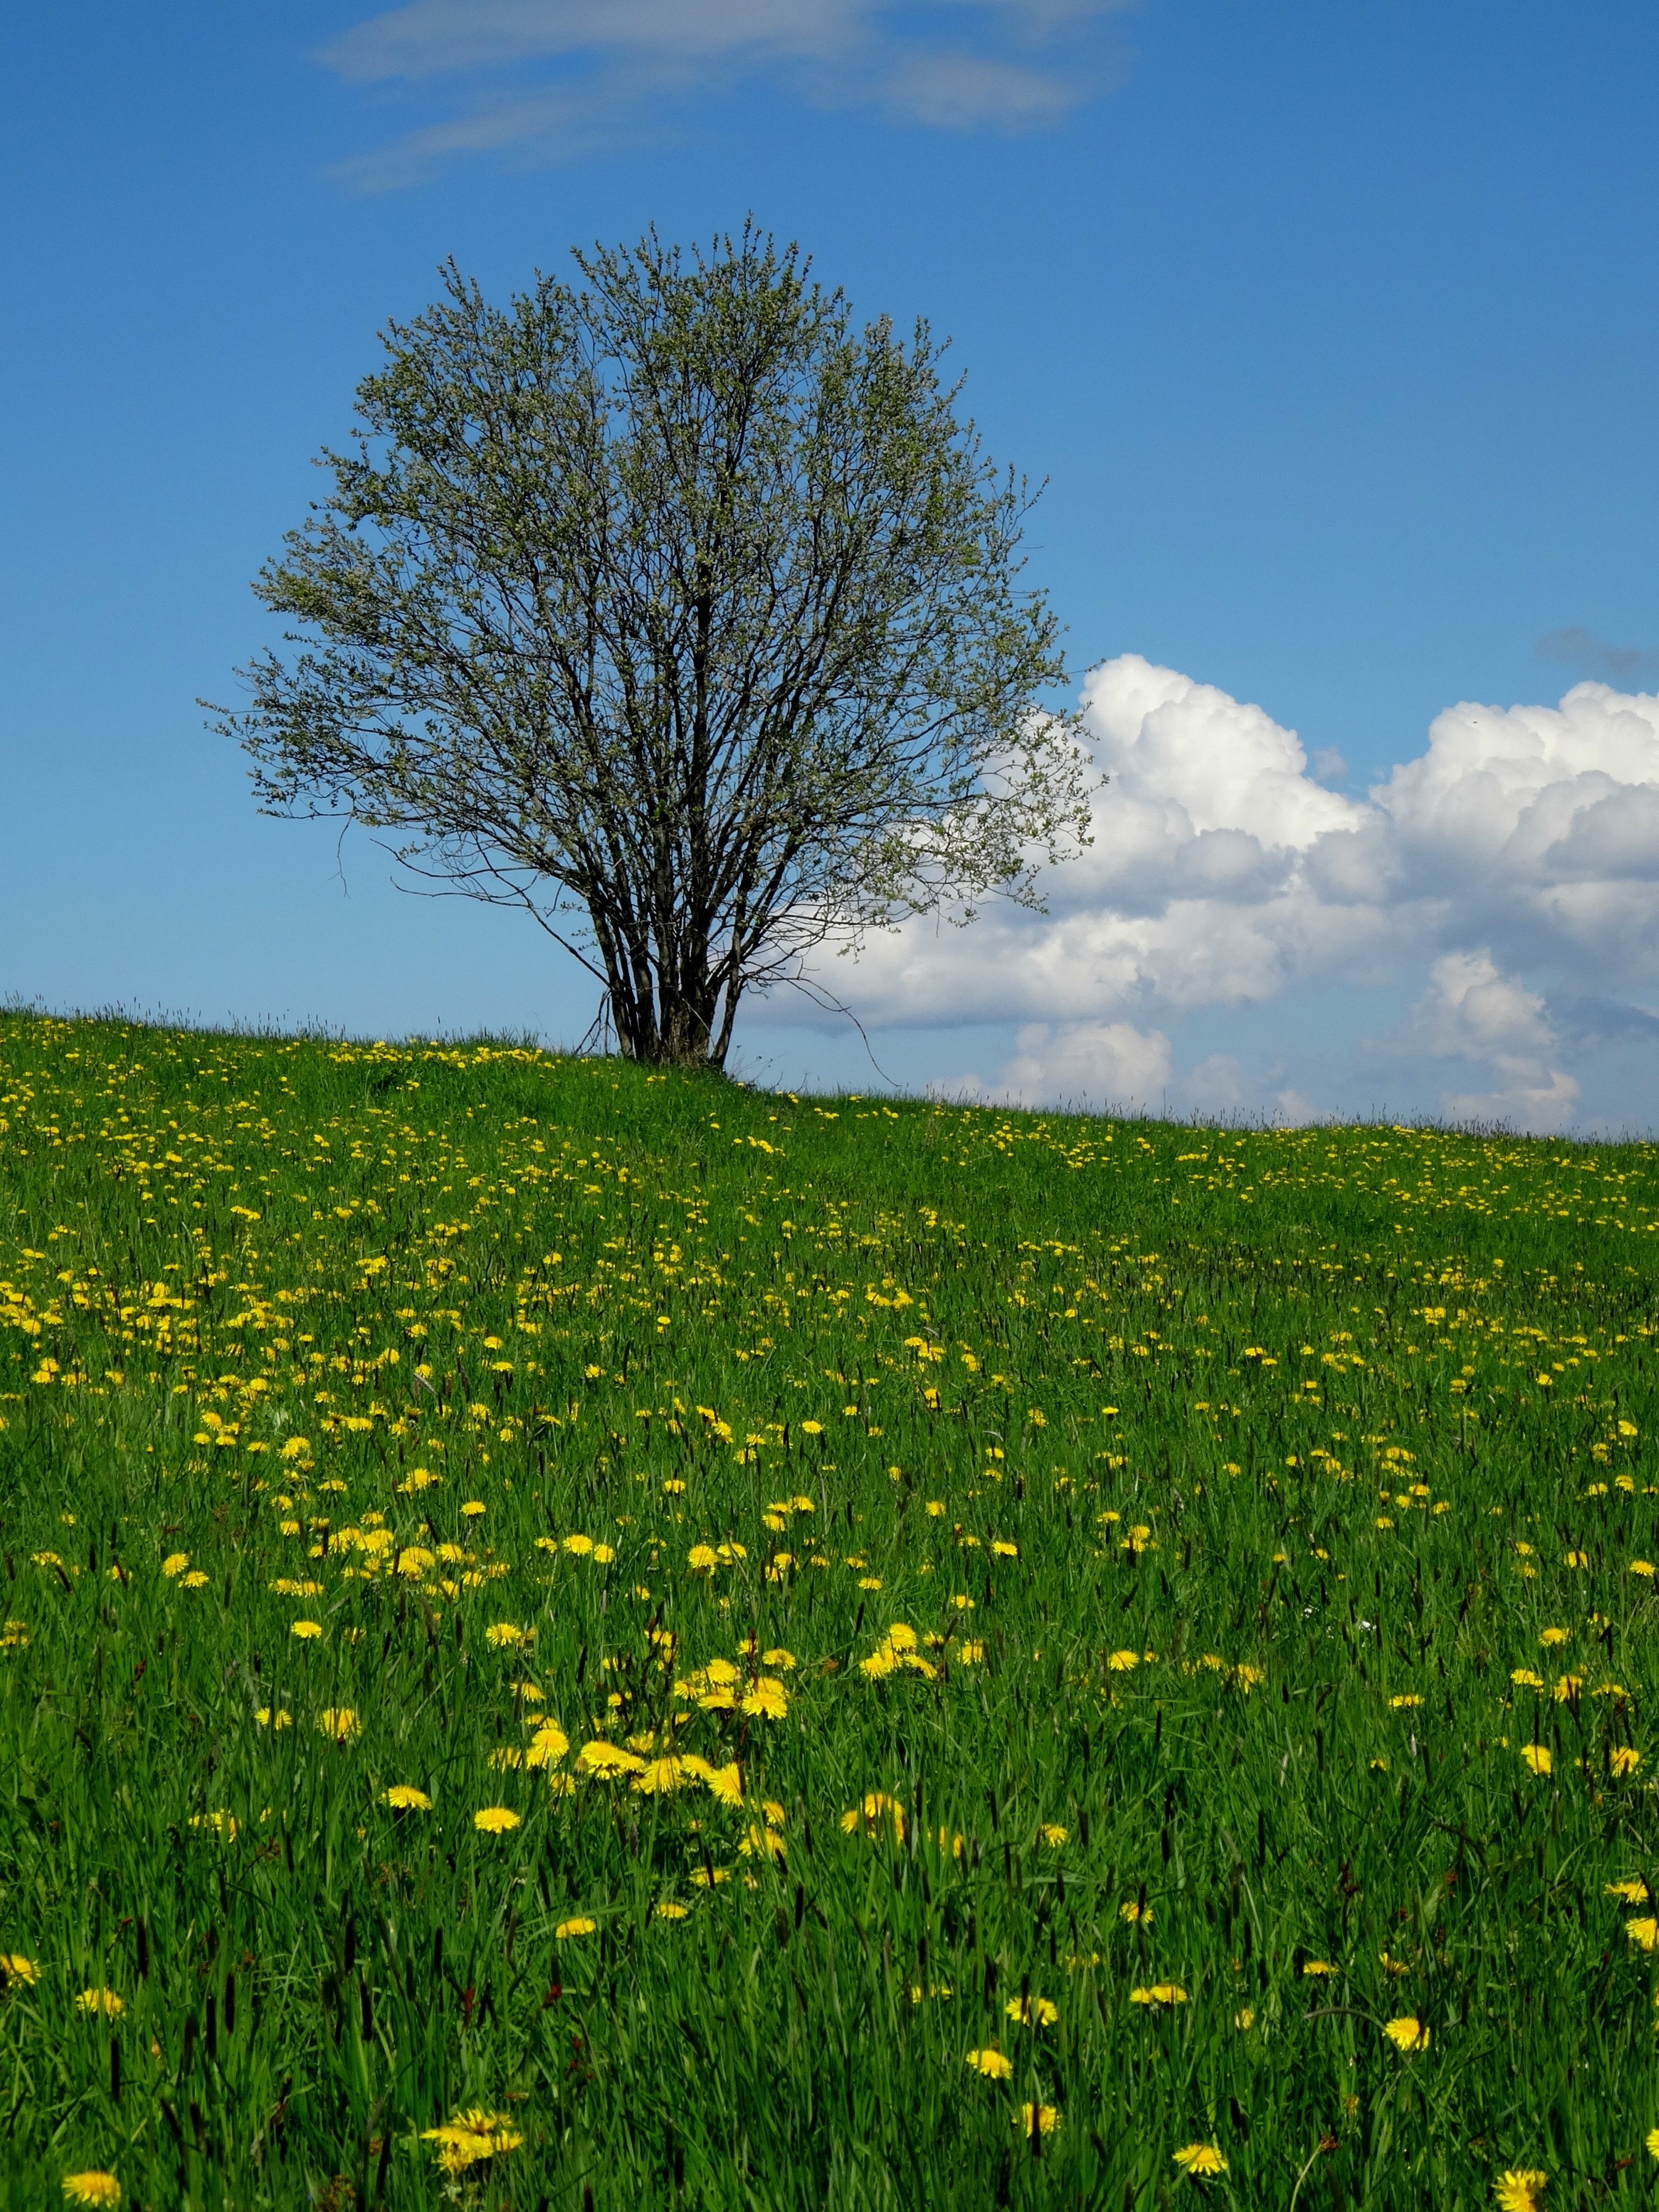
landscape, tree, nature, grass, horizon, cloud, plant, sky, field, lawn, meadow, prairie, sunlight, morning, leaf, hill, flower, spring, green, pasture, holiday, agriculture, flora, plain, wildflower, grassland, poland, habitat, ecosystem, steppe, hiking trail, rural area, flowering plant, polyana, natural environment, grass family